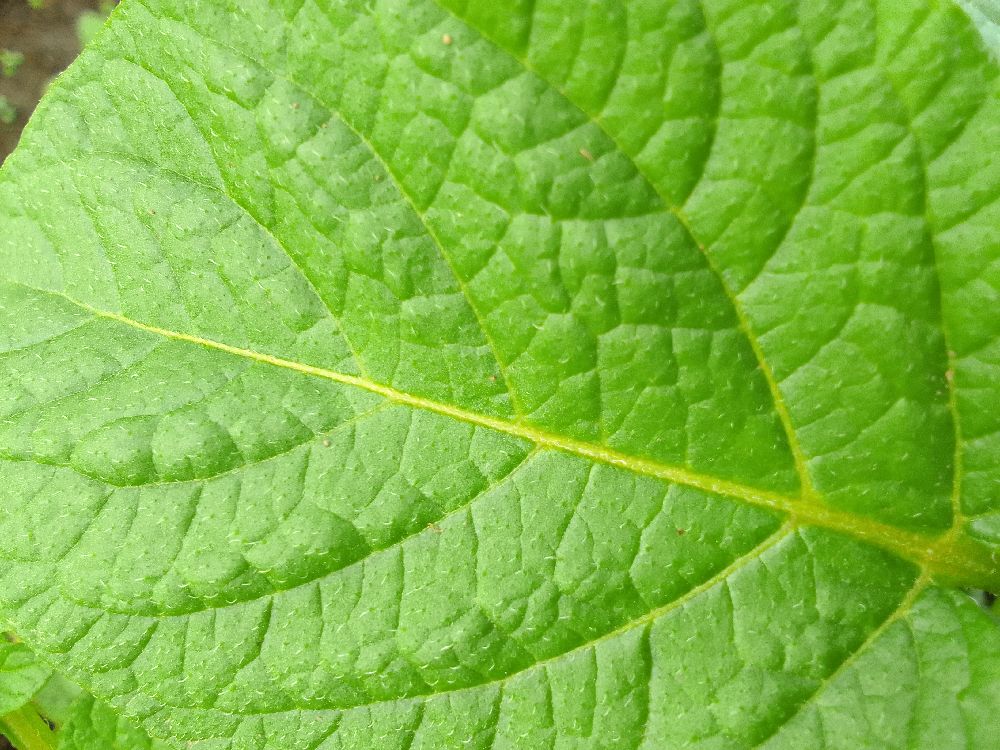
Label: Healthy